East Grinstead railway station

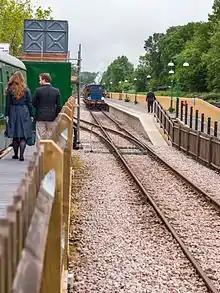
A Bluebell Railway heritage train arrives into the Bluebell's East Grinstead station platform, during the railway's 2013 Edwardian weekend. The two people on the left are walking along the heritage line's Observation platform. To the right, beyond the second fence where the guard is, is located the connecting line to Network Rail

The station first opened to the public on 4 September 2010 as part of an open day weekend. Class 73 73208 "Kirsten" broke through a ceremonial banner at the station on the day. A shuttle passenger service operated during the weekend for about to the north end of the infilled Hill Place Cutting. The first direct through service as far as the tip face ran on 6 November 2010, with a Class 201 No. 1001 preserved DEMU running a "Blue Belle" charter from Hastings through to Imberhorne North. It had been intended that the station should represent an authentic Southern Railway station from the 1930s with an art deco-style main building, with a single platform capable of accommodating eight coach trains complete with a run-round loop and a water tower. This plan was frustrated by Network Rail's need to access the land earmarked for the proposed building and it was therefore decided to use replicated LB&SCR lampposts, benches and signalling with Southern-style enamel signs in a Southern Region colour scheme to reflect how the 1882 East Grinstead station would have looked prior to demolition.